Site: brandenburg
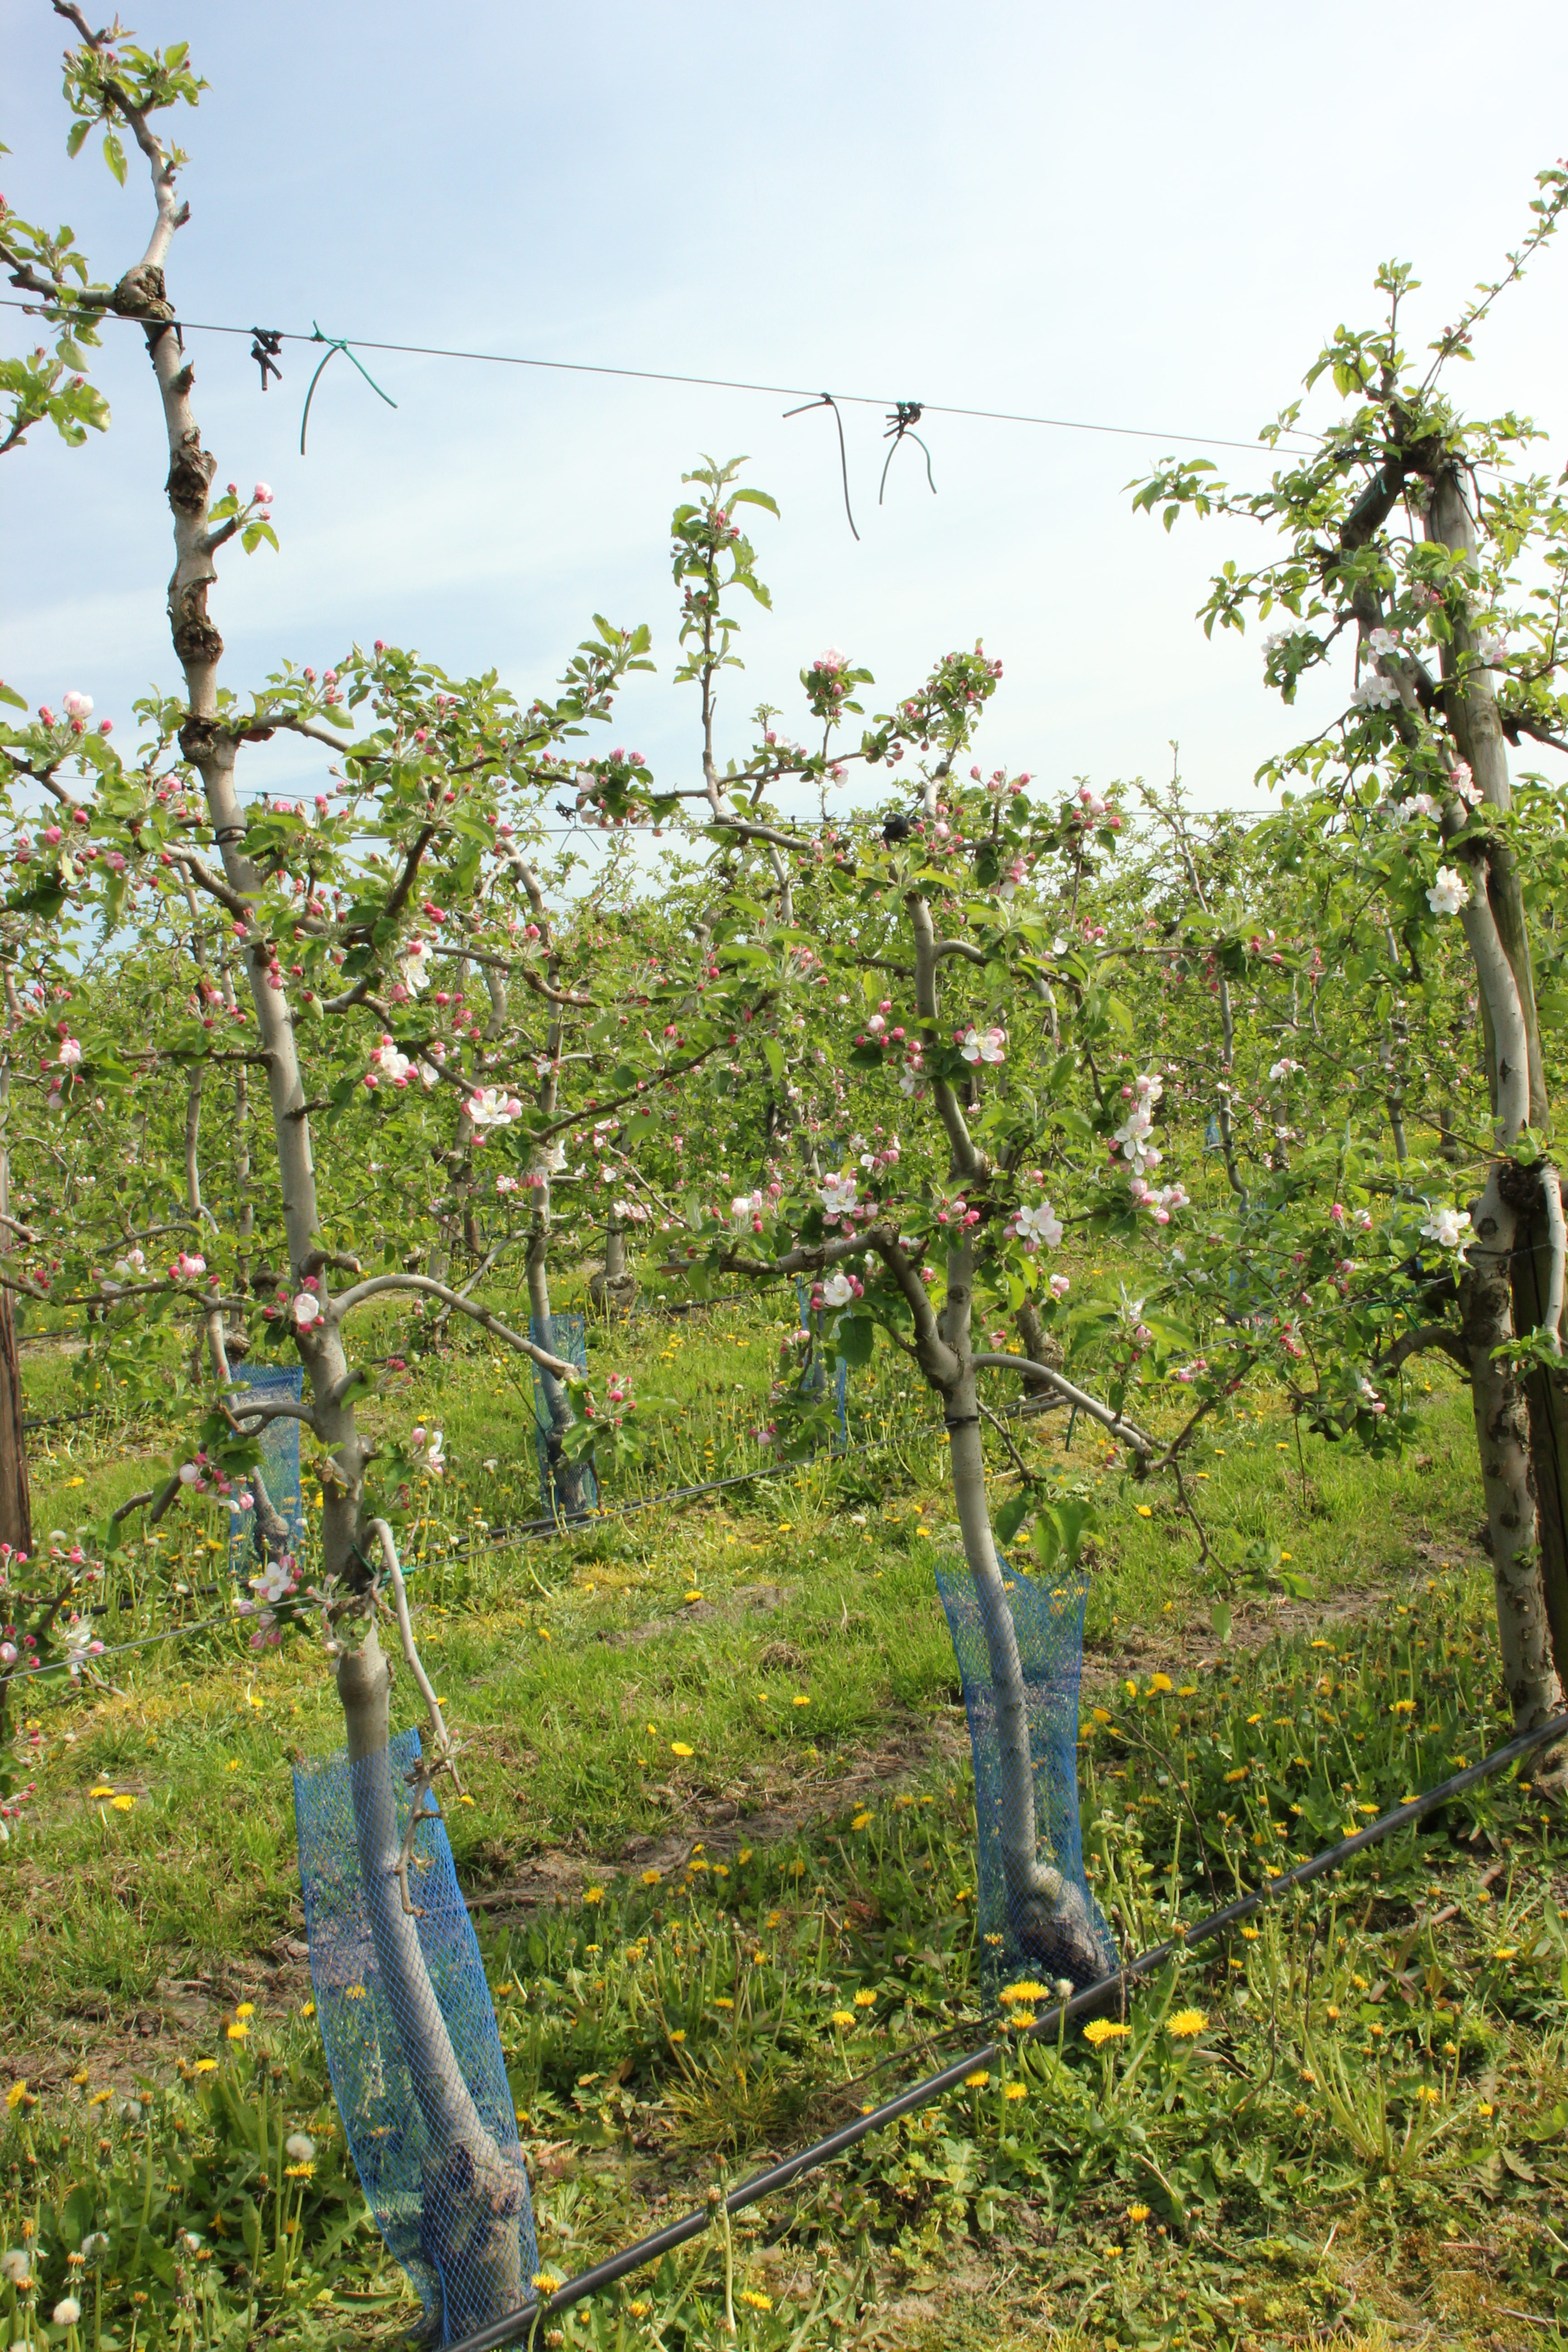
Growth stage (BBCH 60): Flowering